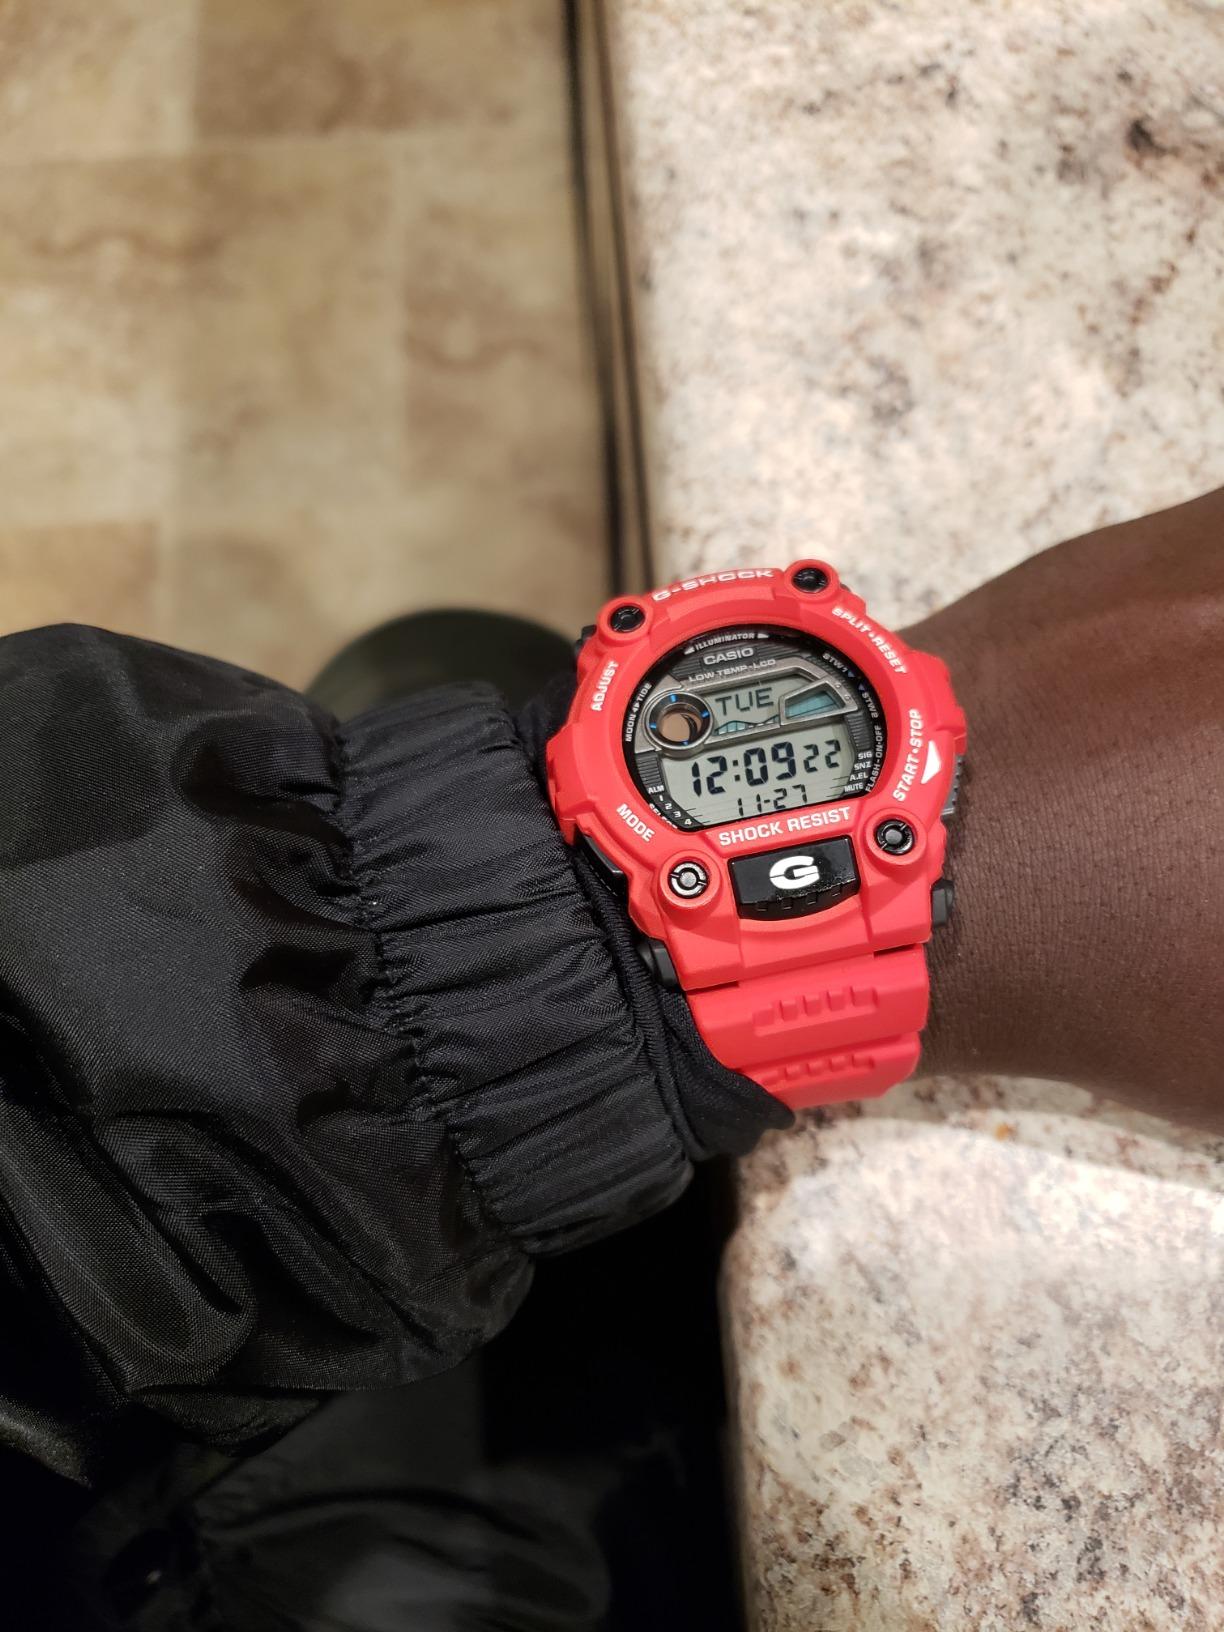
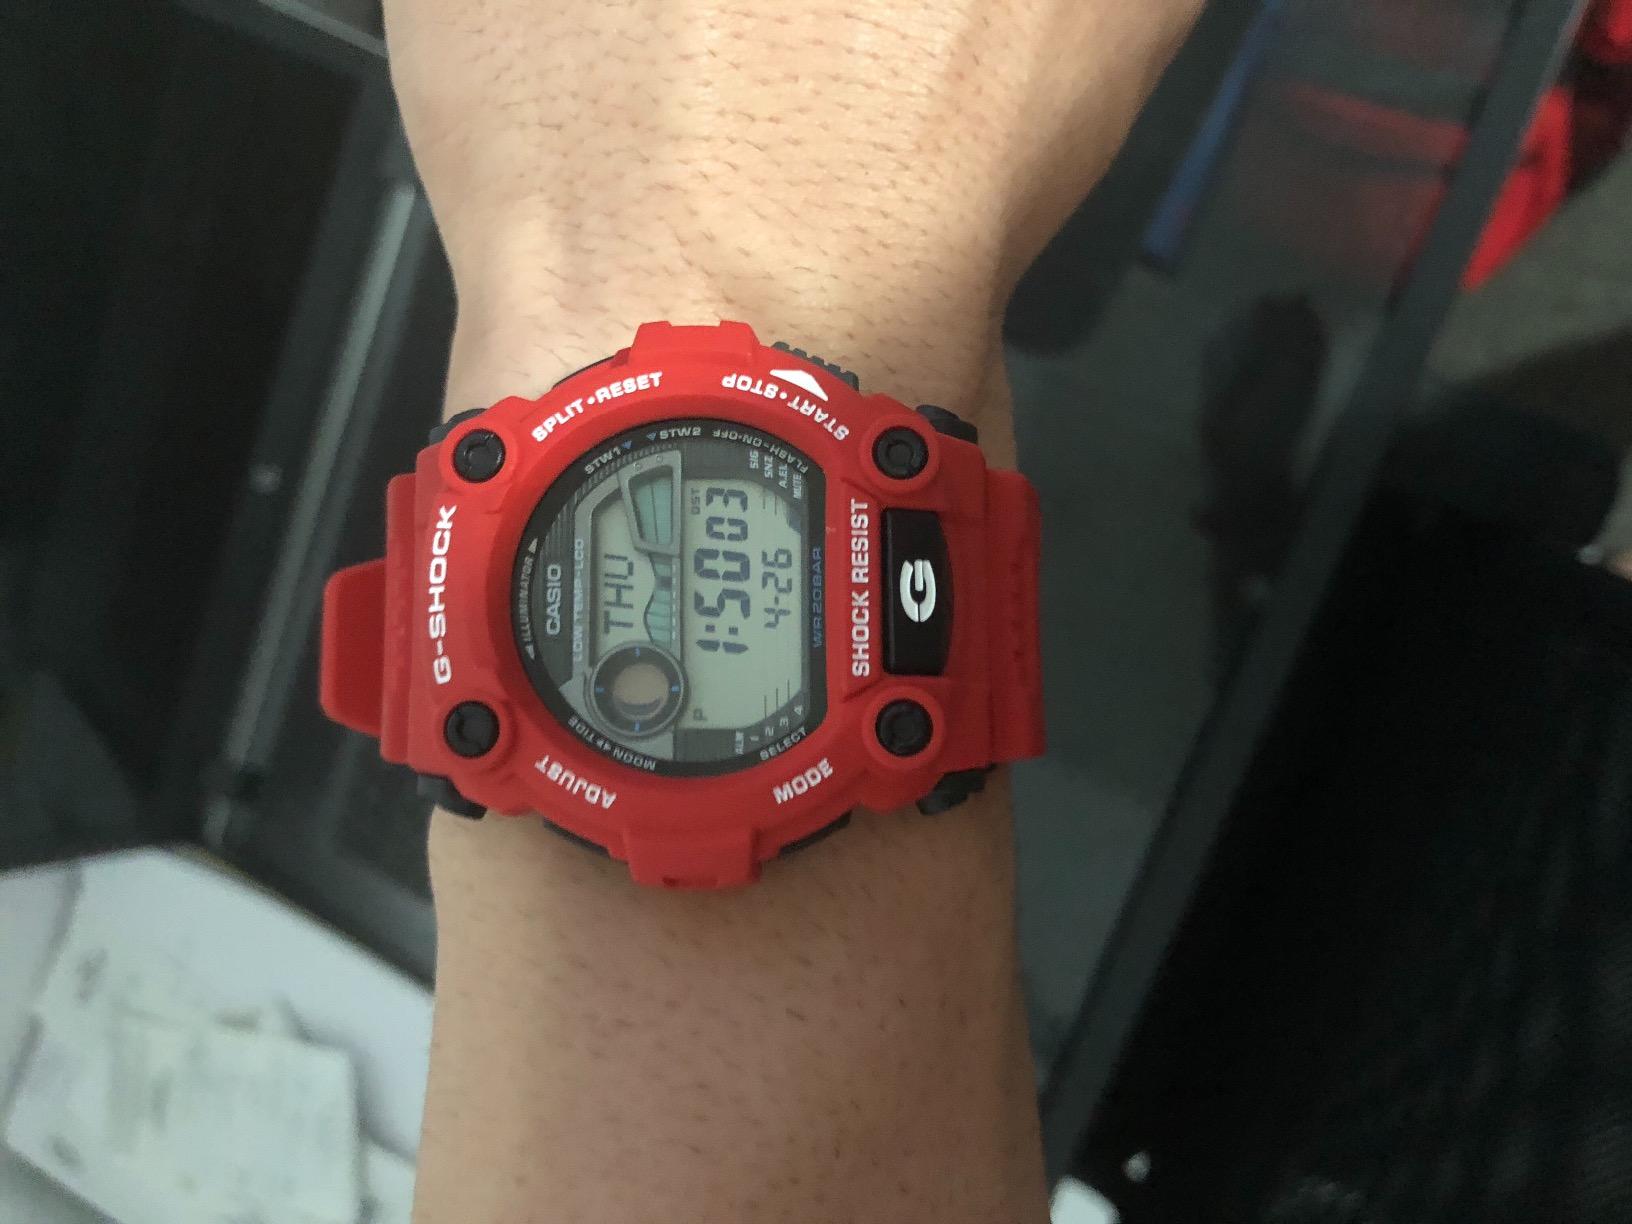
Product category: accessories_watch
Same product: yes